Taking Care of Business (film)

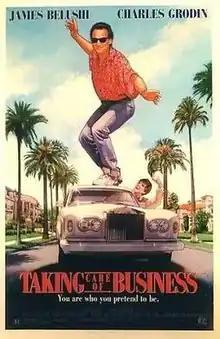
Theatrical release poster by Drew Struzan

Taking Care of Business (released theatrically in the United Kingdom as Filofax) is a 1990 American comedy film directed by Arthur Hiller and starring James Belushi and Charles Grodin. It is named after the song of the same name by Randy Bachman, recorded by the Canadian rock group Bachman–Turner Overdrive. The film is also known for being the first screenplay work written by J. J. Abrams, who later went on to make several blockbuster films, including "Super 8" and "".